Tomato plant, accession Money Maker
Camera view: tilt-top (135 deg); turntable rotation: 210 degrees
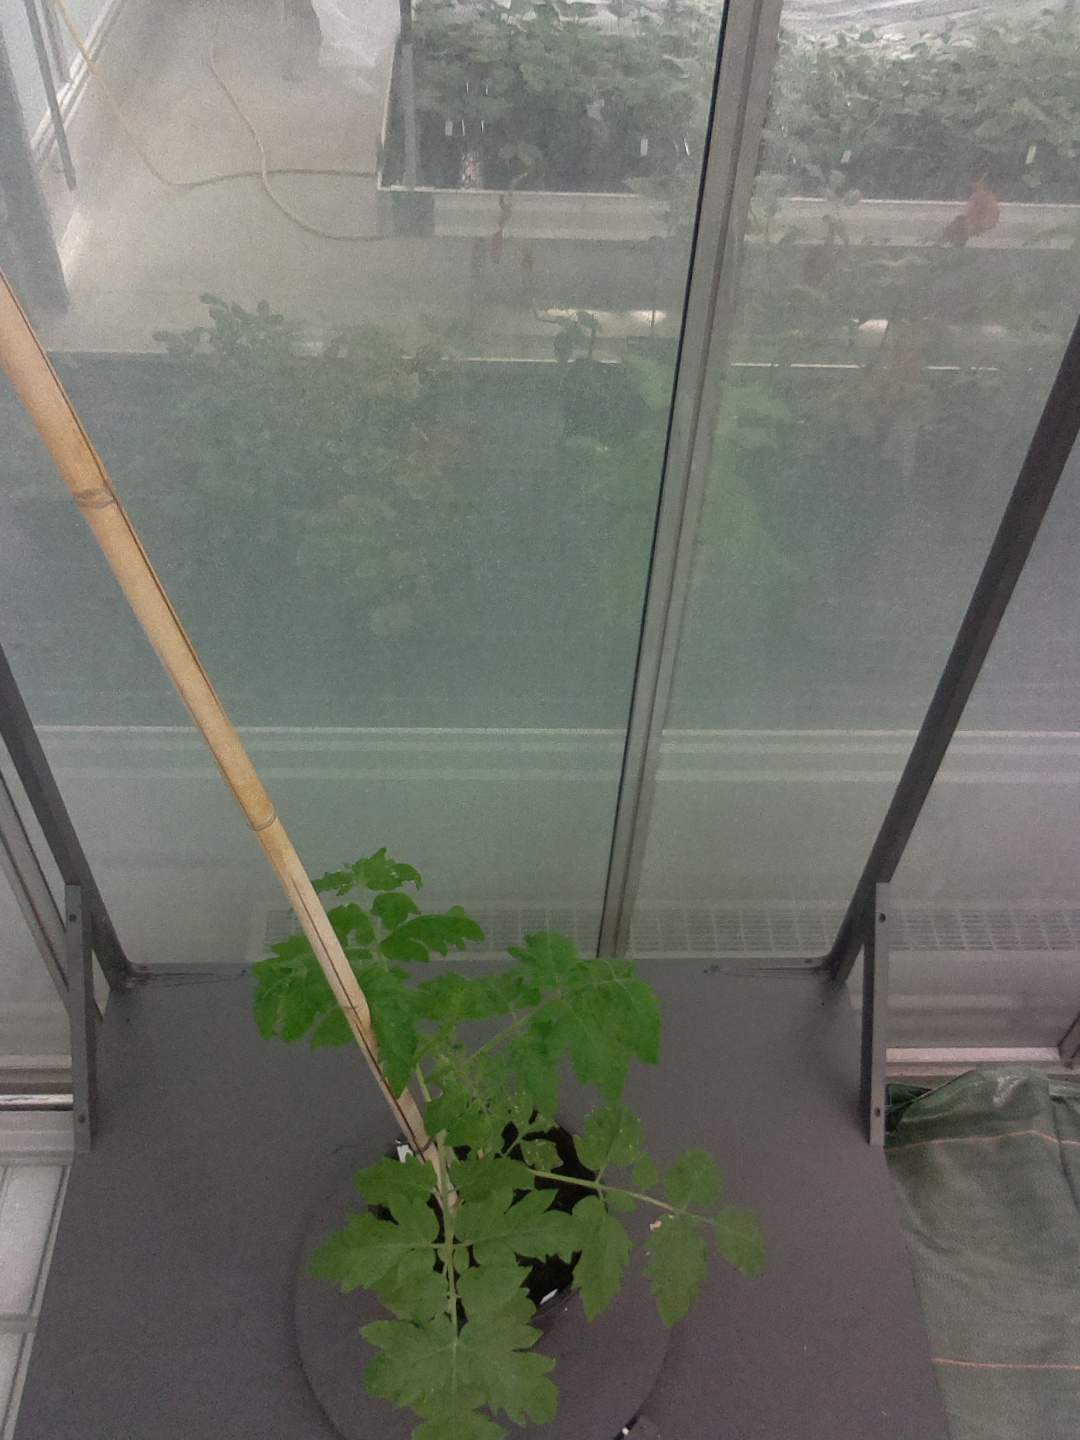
BBCH growth stage 14: 8 of true leaves visible